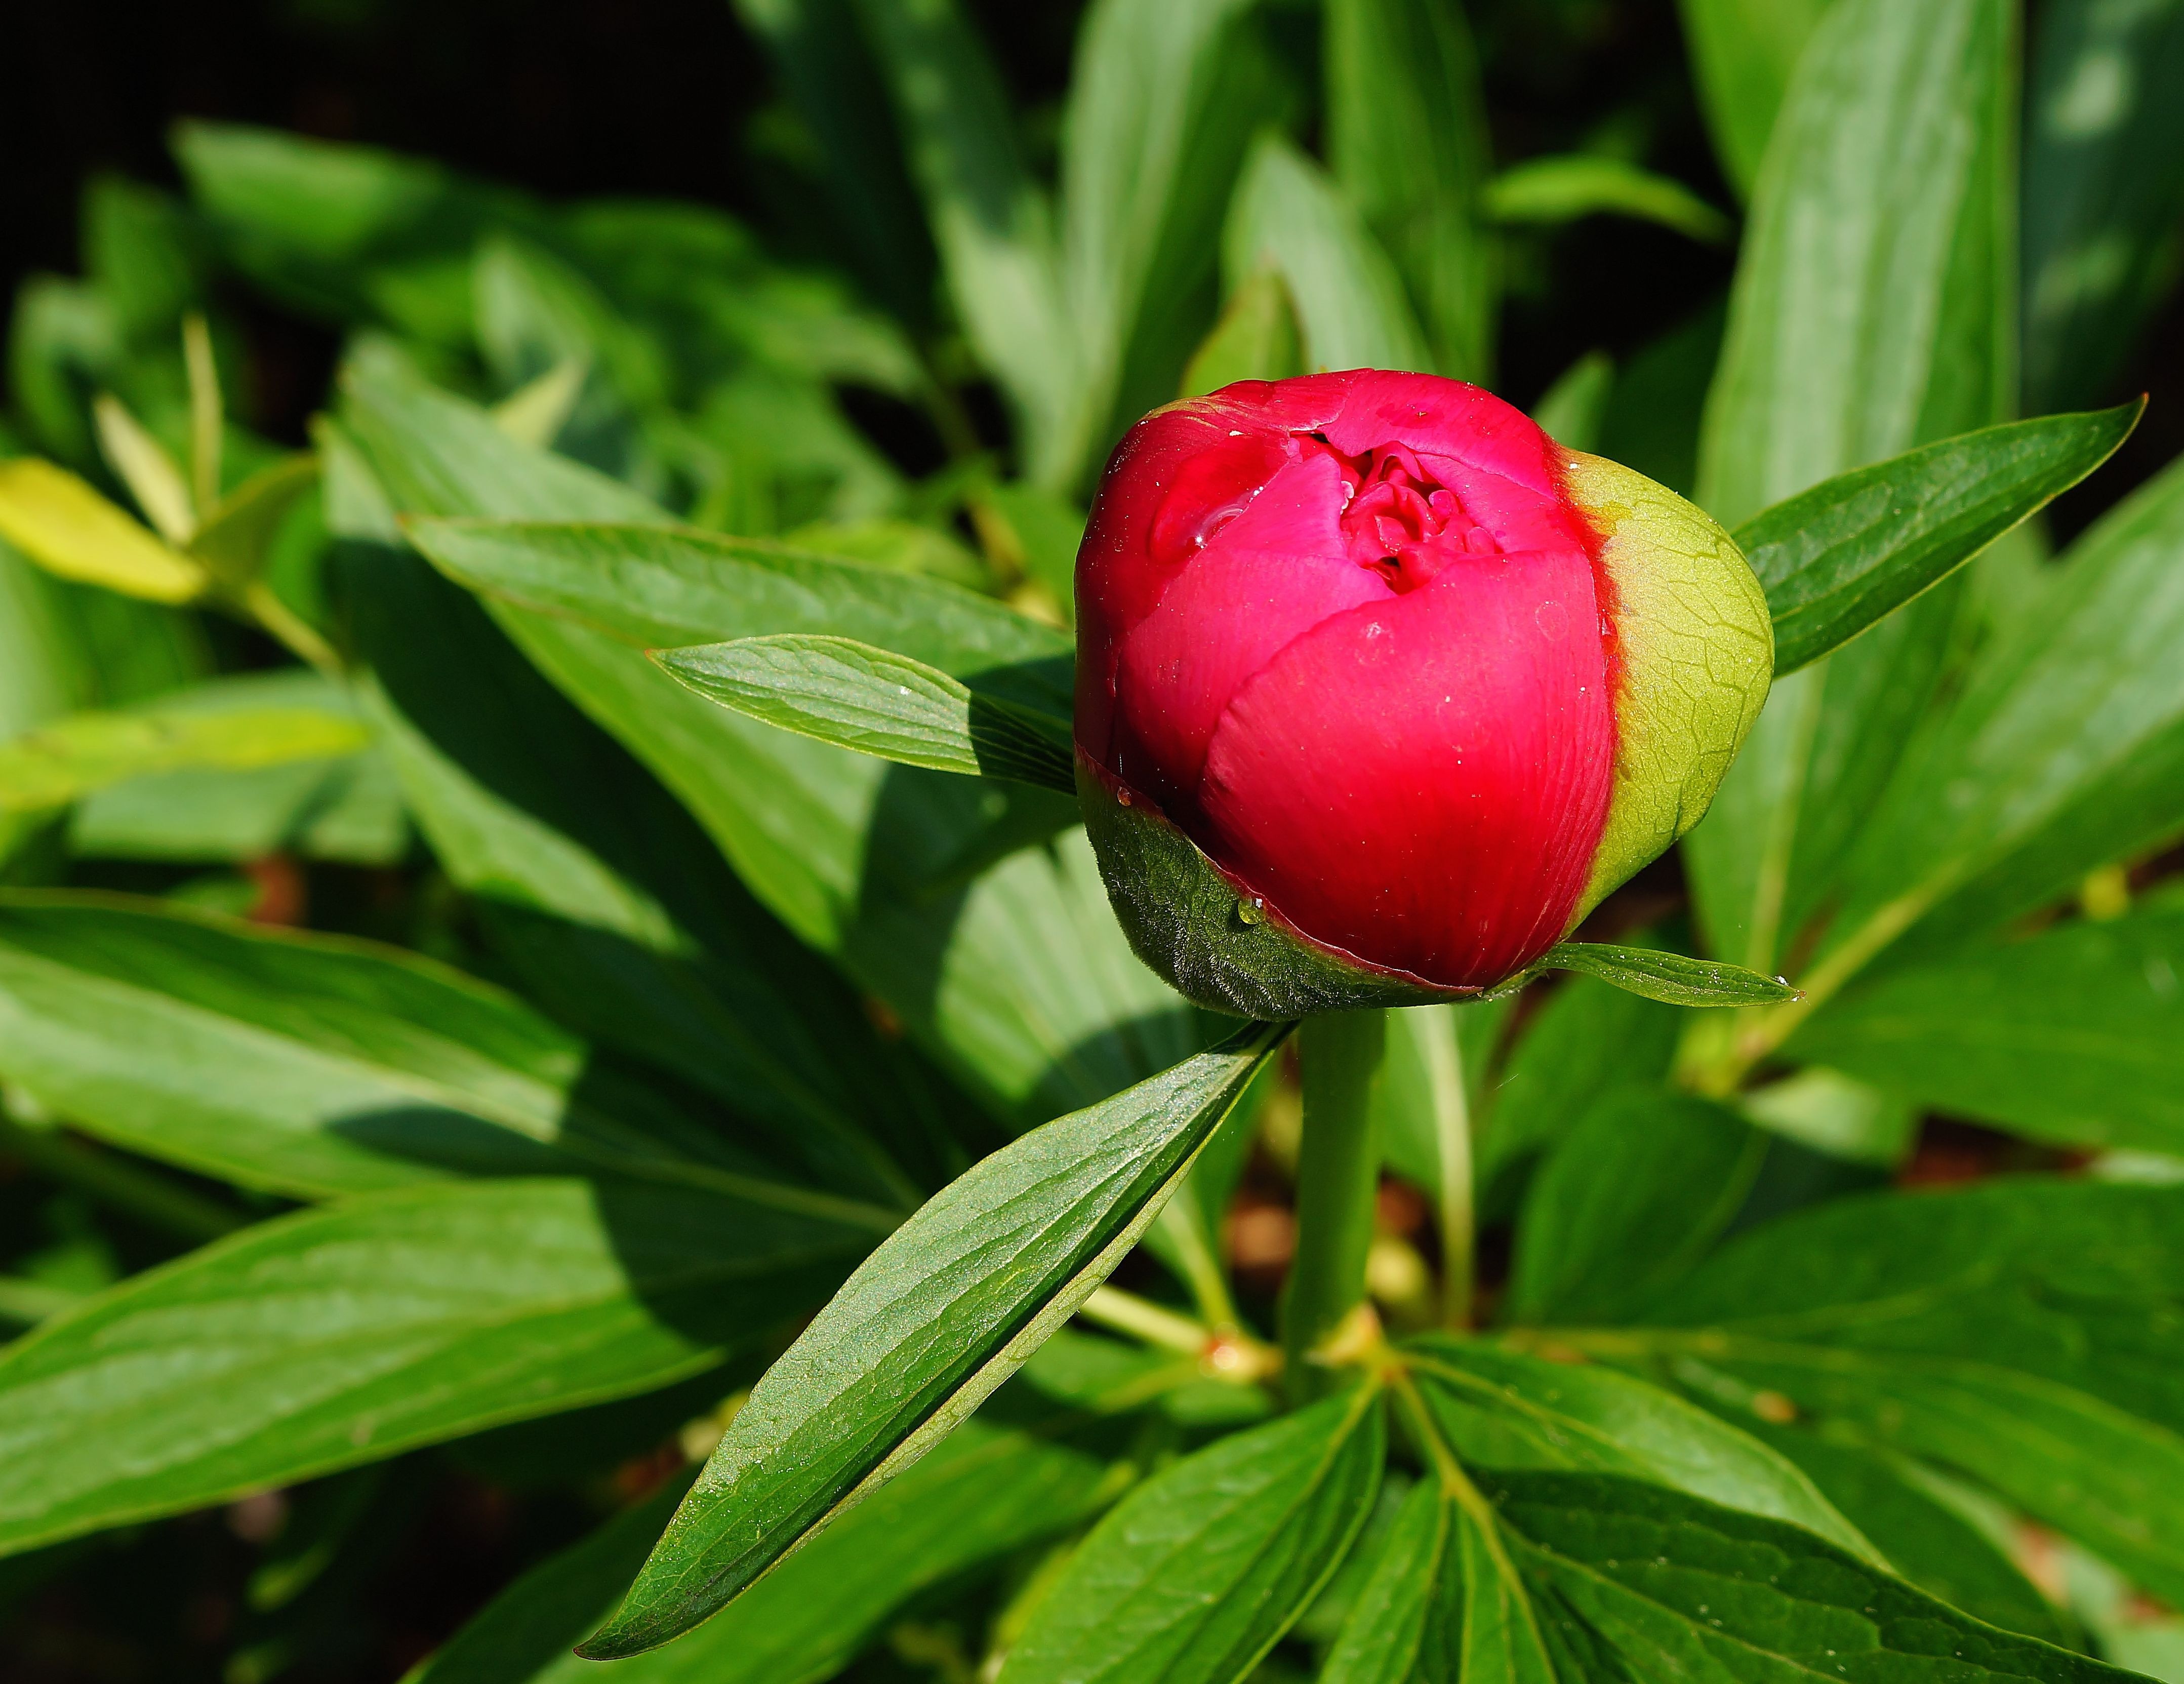
blossom, plant, leaf, flower, petal, bloom, red, produce, botany, garden, close, flora, shrub, bud, peony, macro photography, flowering plant, land plant